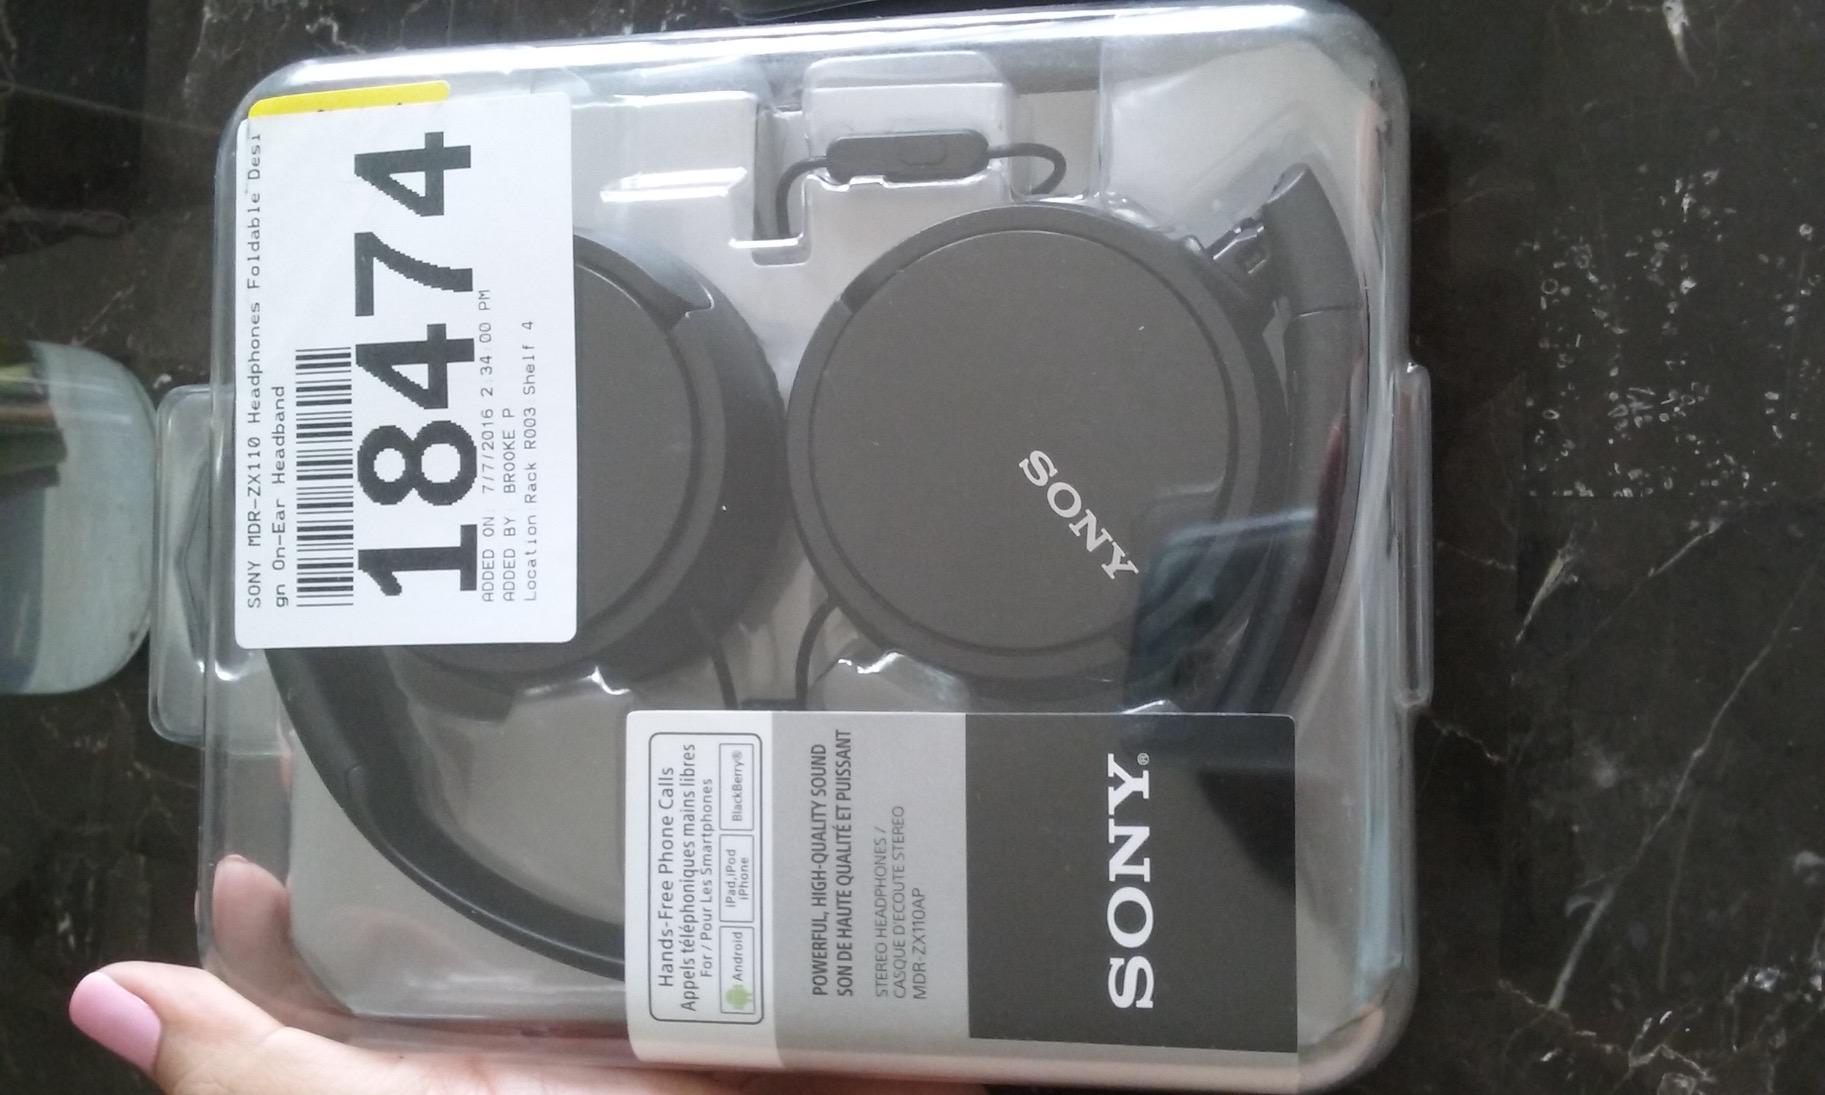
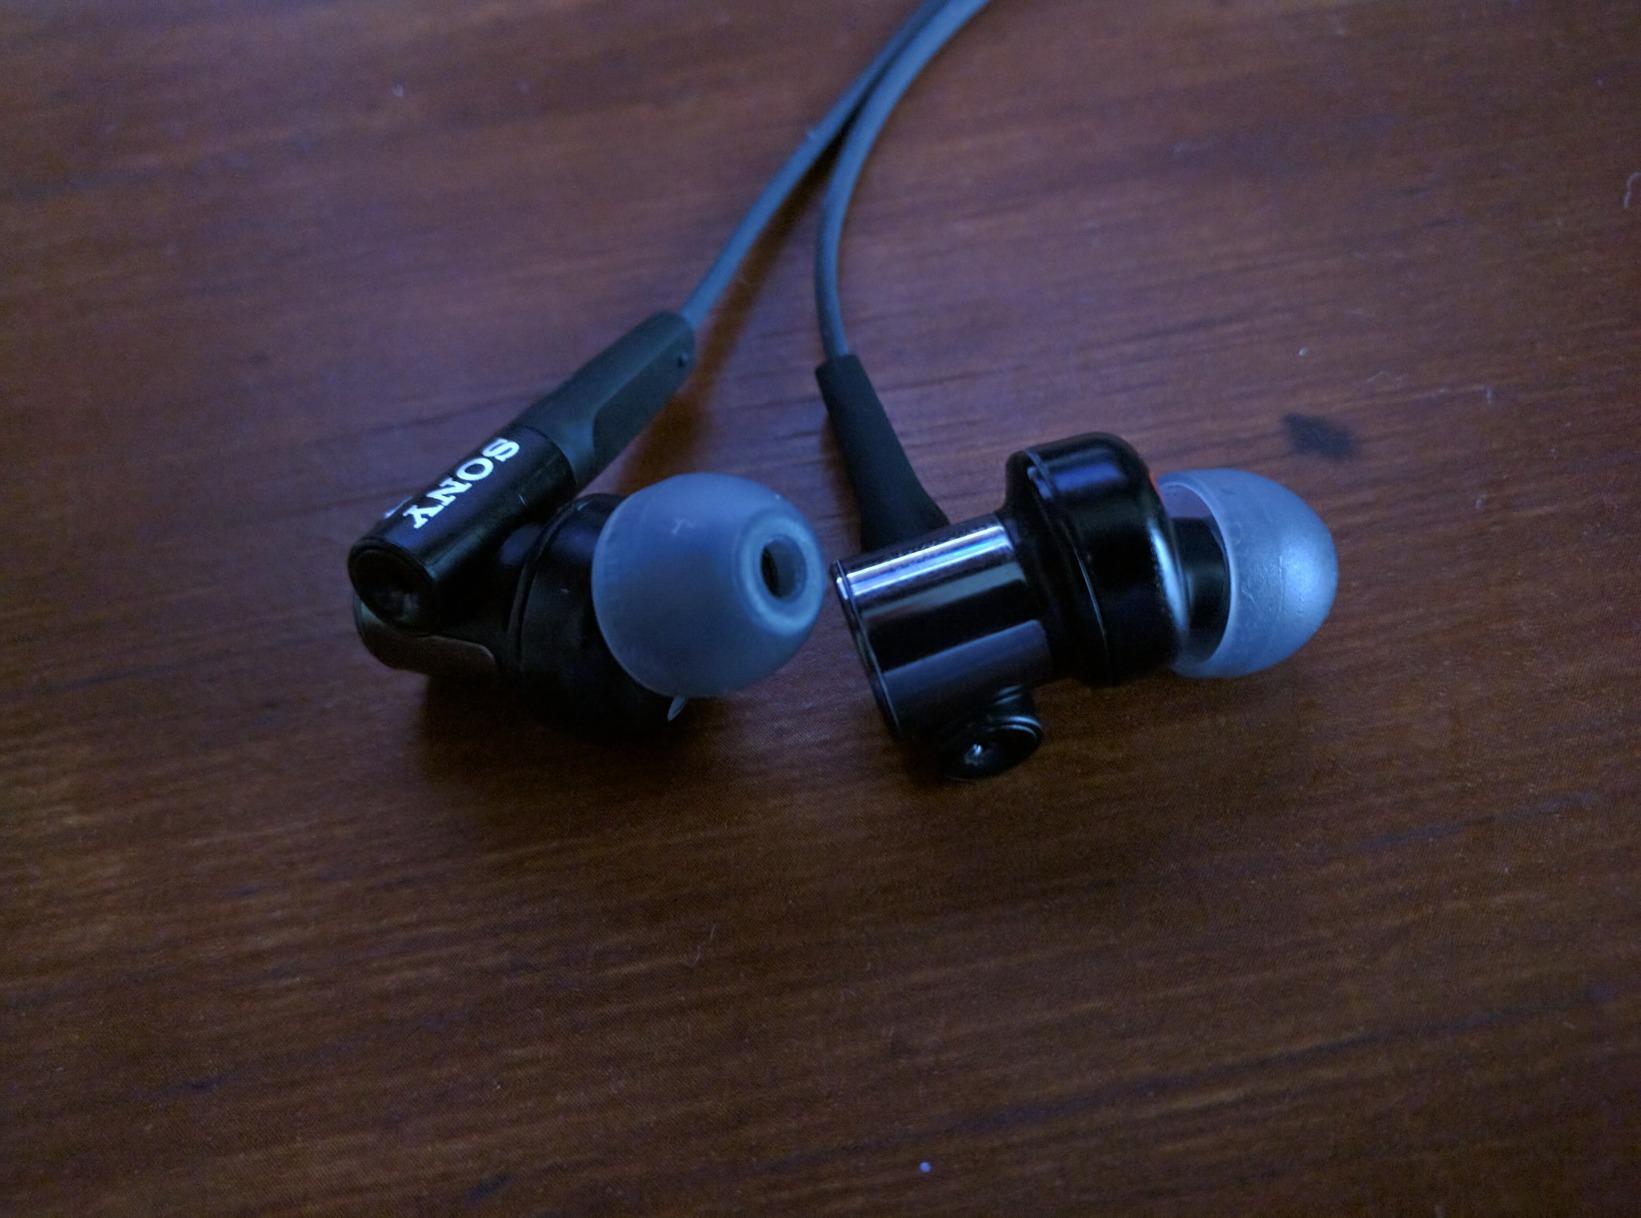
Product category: headphones
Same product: no